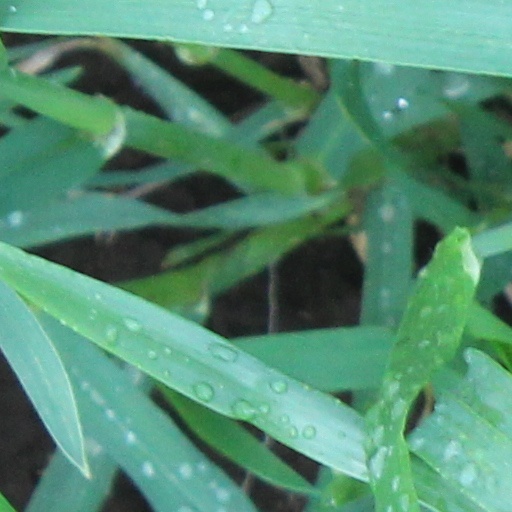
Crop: wheat